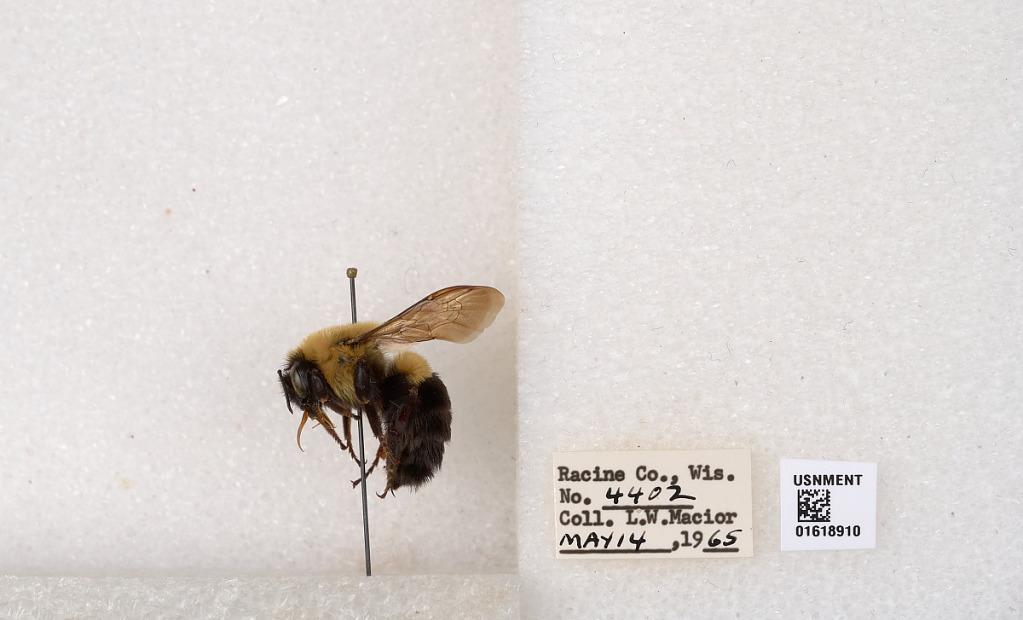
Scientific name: Bombus impatiens Cresson
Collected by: L. Macior
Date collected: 1965-5-14
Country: United States
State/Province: Wisconsin
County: Racine
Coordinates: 42.7299, -87.8123